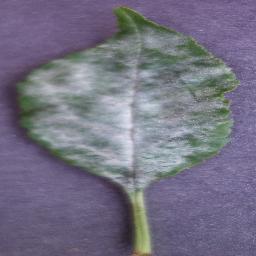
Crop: cherry
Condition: (including_sour)_powdery_mildew